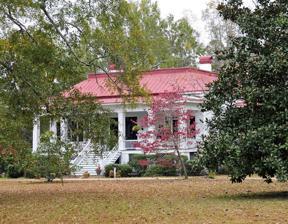
Building: Col. Olin M. Dantzler House
Country: United States of America
Year built: 1852
Historic house in South Carolina, United States United States historic place Col. Olin M. Dantzler House U.S. National Register of Historic Places Col. Olin M Dantzler House, November 2012 Show map of South Carolina Show map of the United States Location 412 E. Bridge St., St. Matthews, South Carolina Coordinates 33°39′41.7″N 80°46′26.5″W / 33.661583°N 80.774028°W / 33.661583; -80.774028 Area 5 acres (2.0 ha) Built c. 1852 ( 1852 ) NRHP reference No. 73001680 Added to NRHP March 30, 1973 Col. Olin M. Dantzler House , also known as Crutchfield House, is a historic home located at St. Matthews , Calhoun County, South Carolina . It was built about 1852, as a one-story, rectangular, raised cottage with truncated, hipped roof. Also on the property are a barn, several sheds, visitors’ cottage and a pigeon house. It was originally used as a seasonal residence for the Jacob M. Dantzler family of Orangeburg County. The house is the oldest standing residence in St. Matthews. It was listed in the National Register of Historic Places in 1973. References